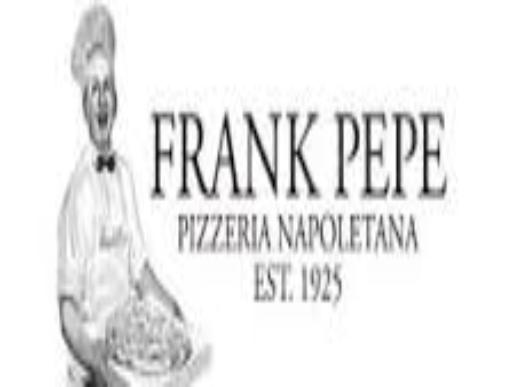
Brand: Frank Pepe Pizzeria Napoletana
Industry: Food